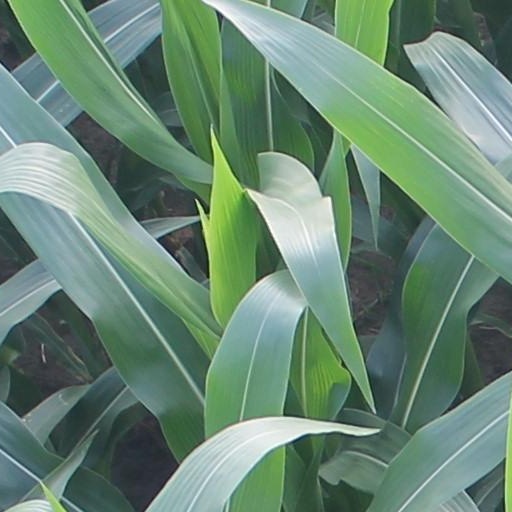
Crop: maize; corn